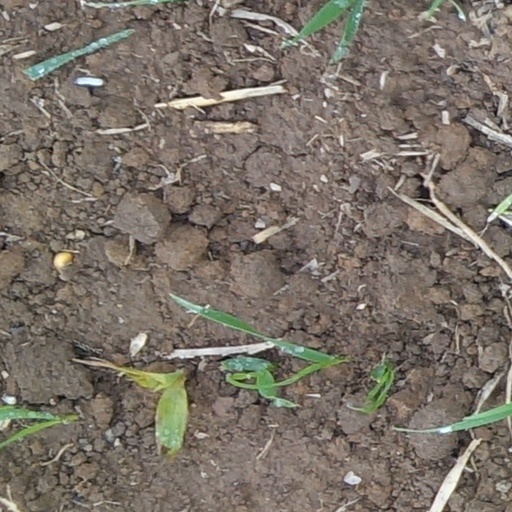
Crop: wheat